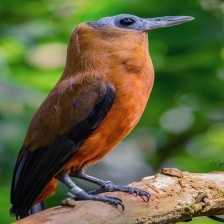
Species: CAPUCHINBIRD
Scientific name: PERISSOCEPHALUS TRICOLOR